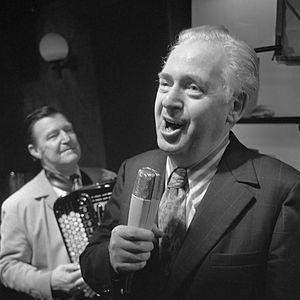
Leo Fuld est un chanteur né à Rotterdam le 29 octobre 1912 et mort à Amsterdam le 10 juin 1997.